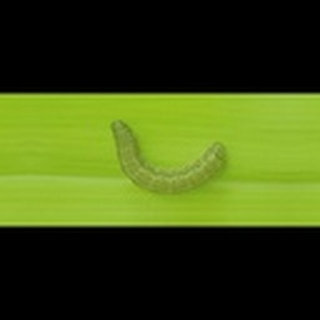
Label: cotton_army_worm